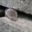
Label: shrew